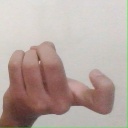
अक्षर: ज